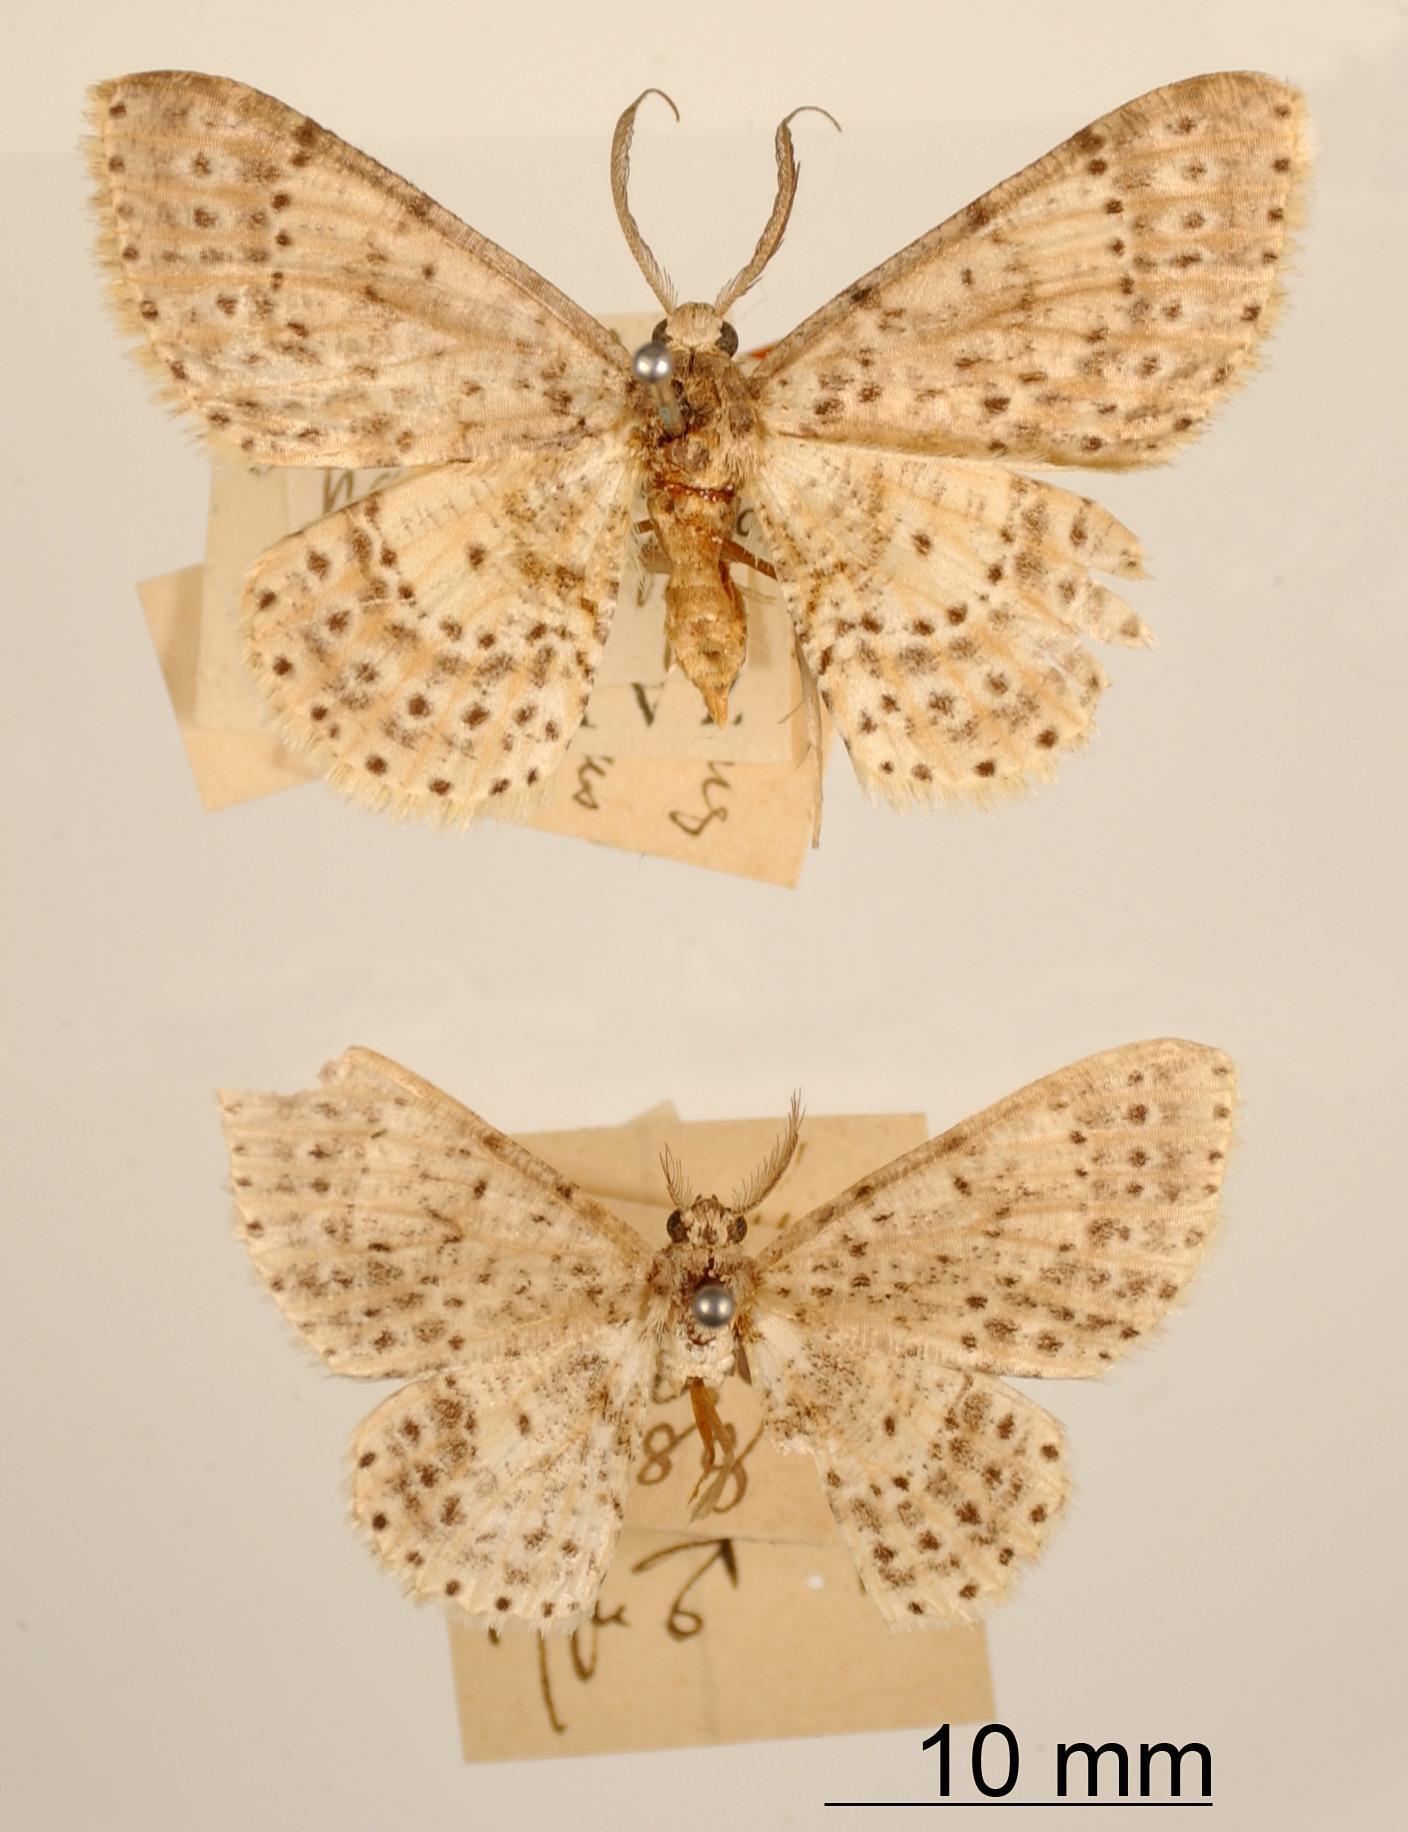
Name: Boarmia pagana
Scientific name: Boarmia pagana Dognin, 1895
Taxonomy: Animalia, Arthropoda, Insecta, Lepidoptera, Geometridae, Ennominae
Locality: Zamora, Ecuador; Loja, Ecuador, Ecuador